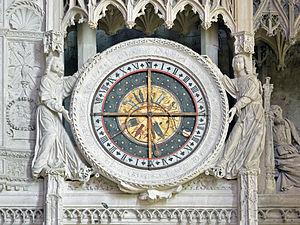
Horloge astronomique intérieure dans le déambulatoire de la cathédrale de Chartres (Eure-et-Loir, France).
La cathédrale Notre-Dame de Chartres comporte, au niveau du « tour du chœur », une horloge astronomique.
La cathédrale Notre-Dame de Chartres est une cathédrale catholique romaine située au coeur de la ville de Chartres dans le département français d'Eure-et-Loir, en région Centre-Val de Loire. Siège du diocèse de Chartres, elle est l'un des monuments emblématiques de l'architecture gothique.
"Commandée à Jehan de Beauce au tout début du XVIᵉ siècle, la clôture de chœur dit ""tour du chœur"" de la cathédrale Notre-Dame de Chartres, est une œuvre réalisée en pierre se dressant à plus de 6 m de hauteur sur une longueur d'environ cent mètres, ayant pour objet d’isoler le chœur liturgique auquel les laïcs n’avaient pas accès.